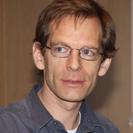
Age: 45